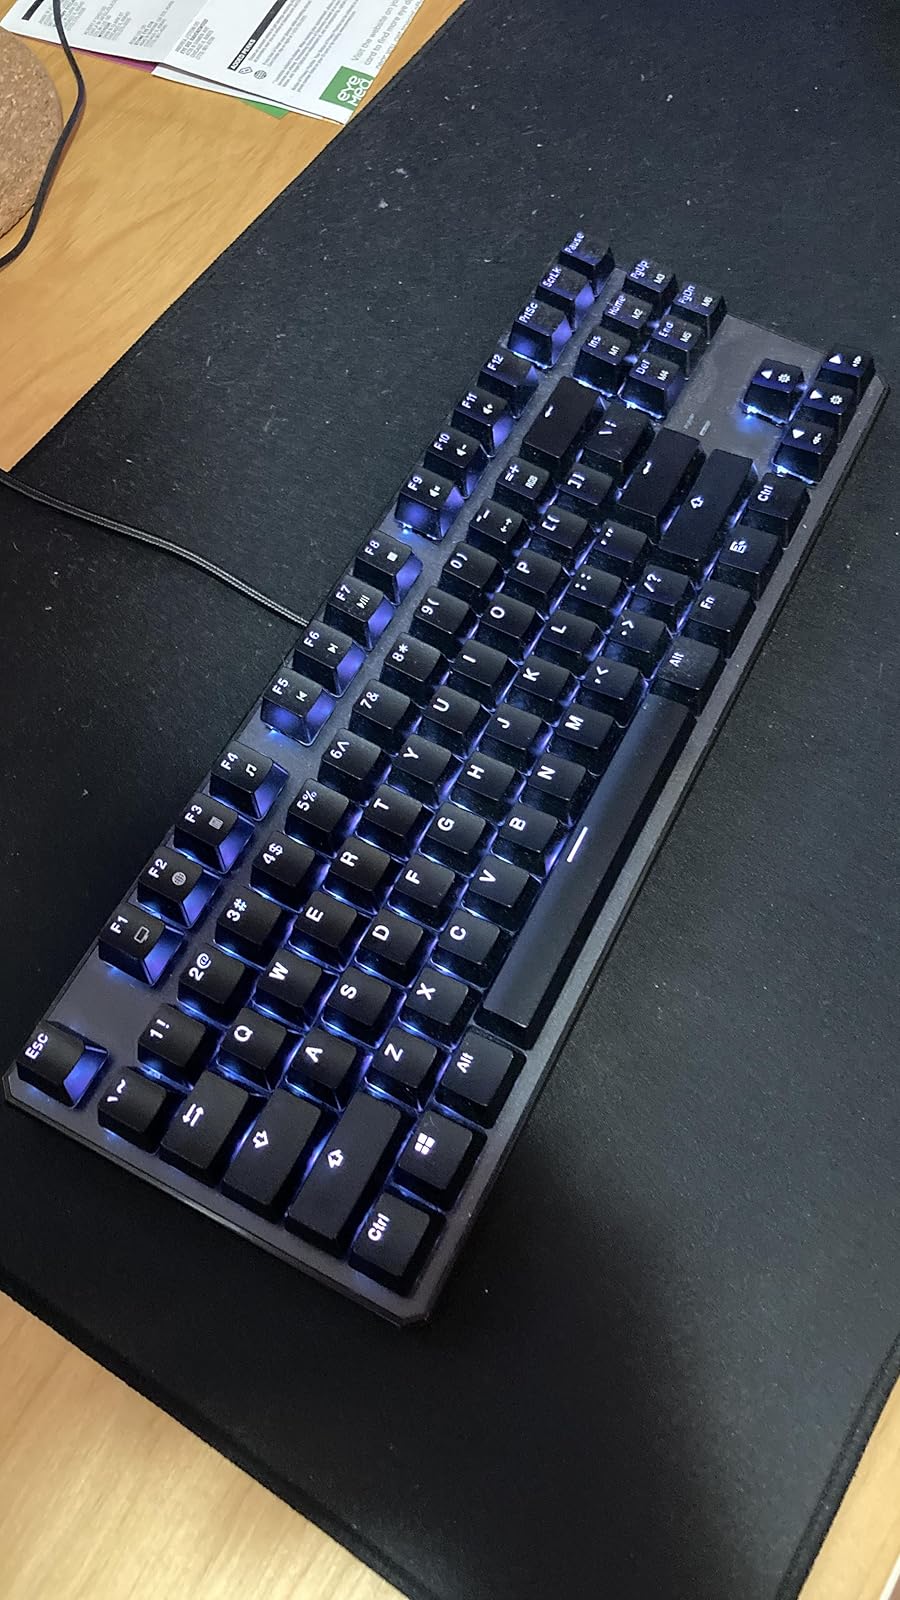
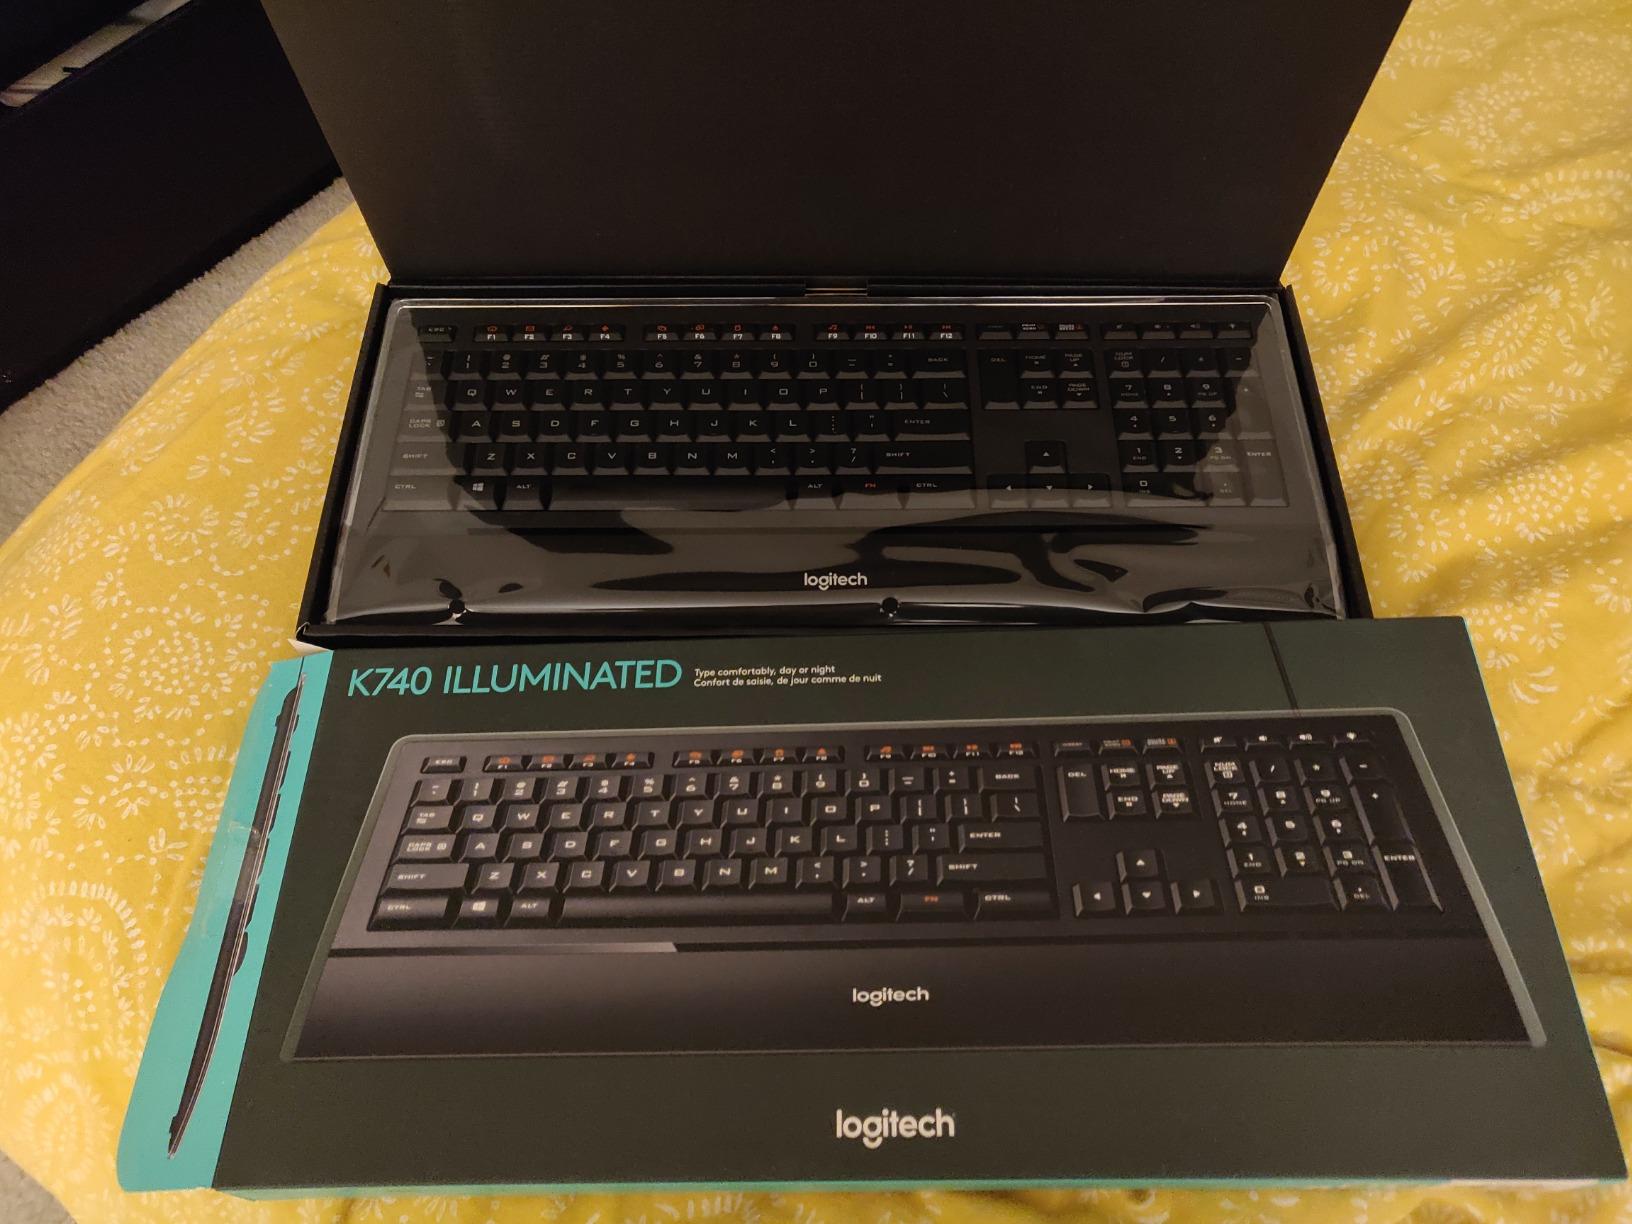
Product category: keyboard
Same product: no